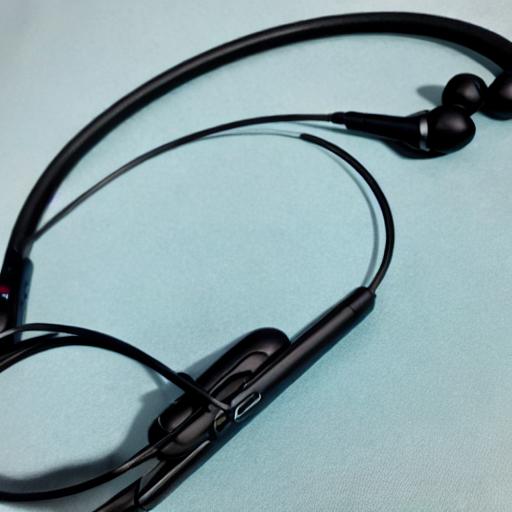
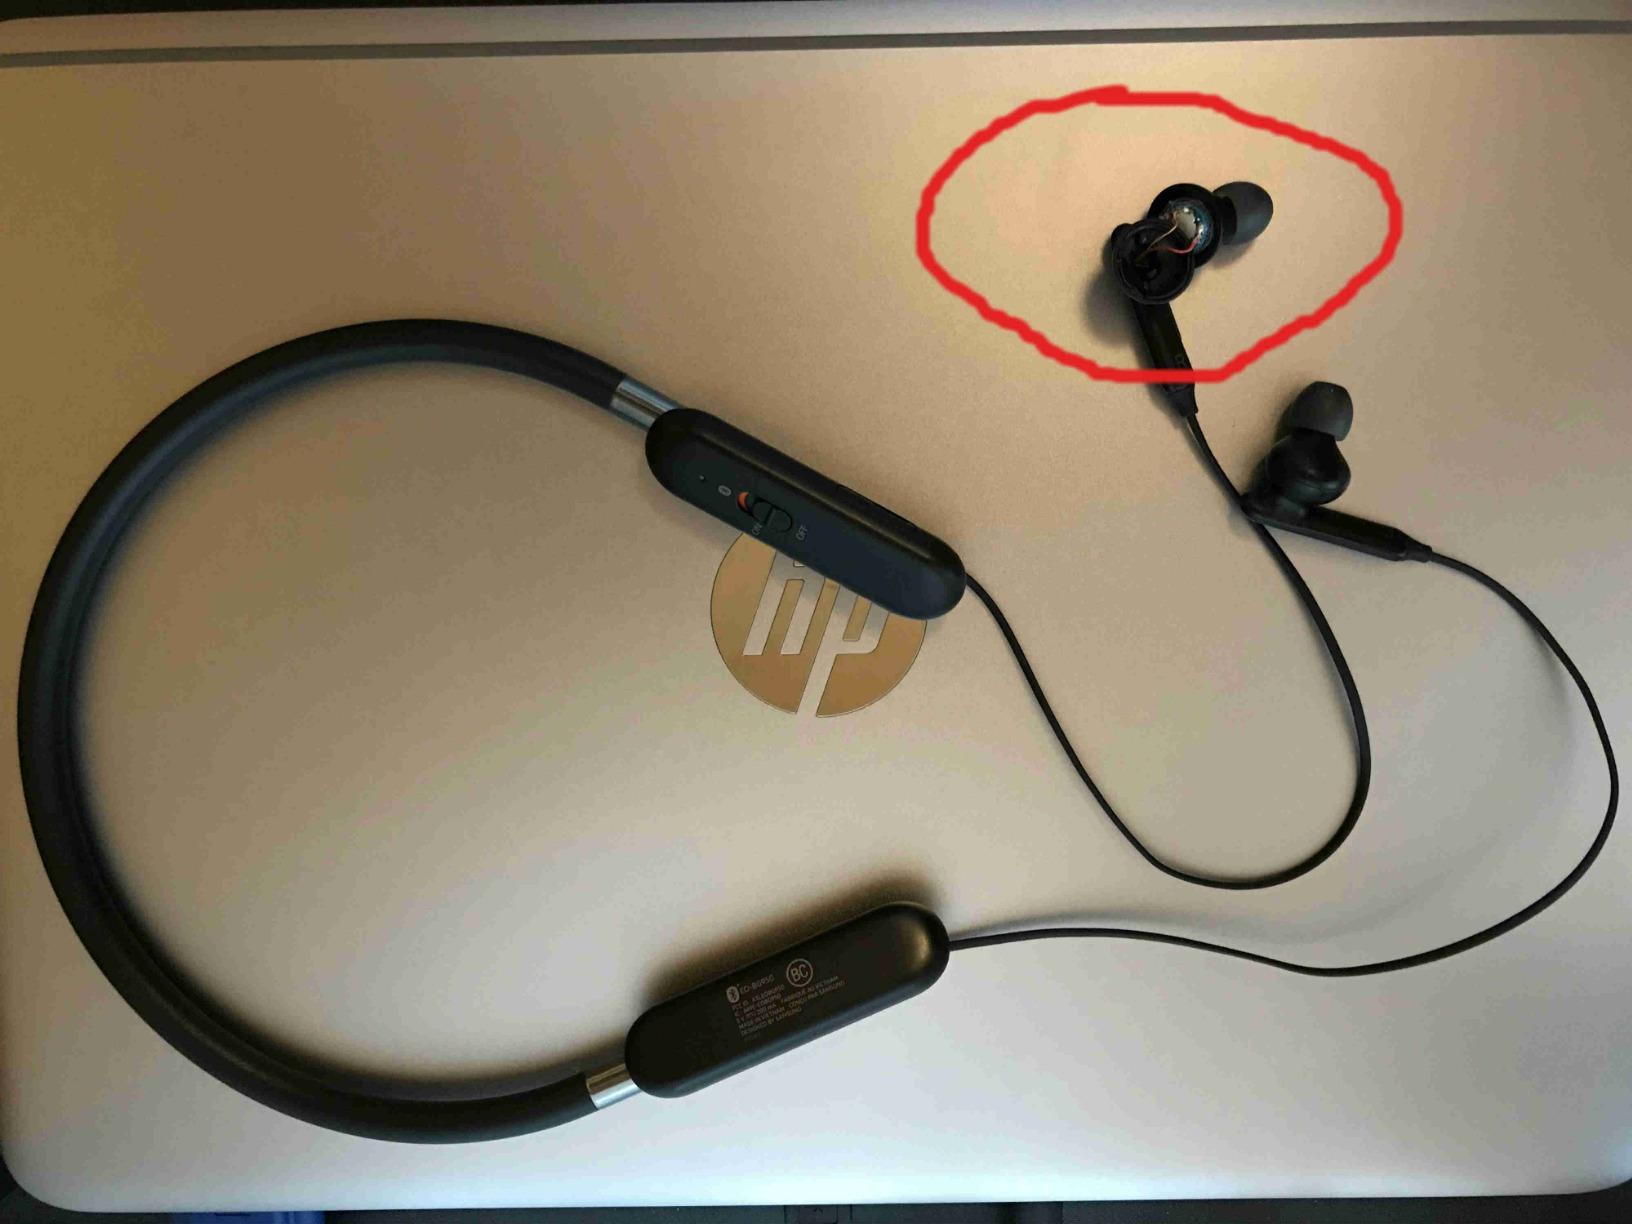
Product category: headphones
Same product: no